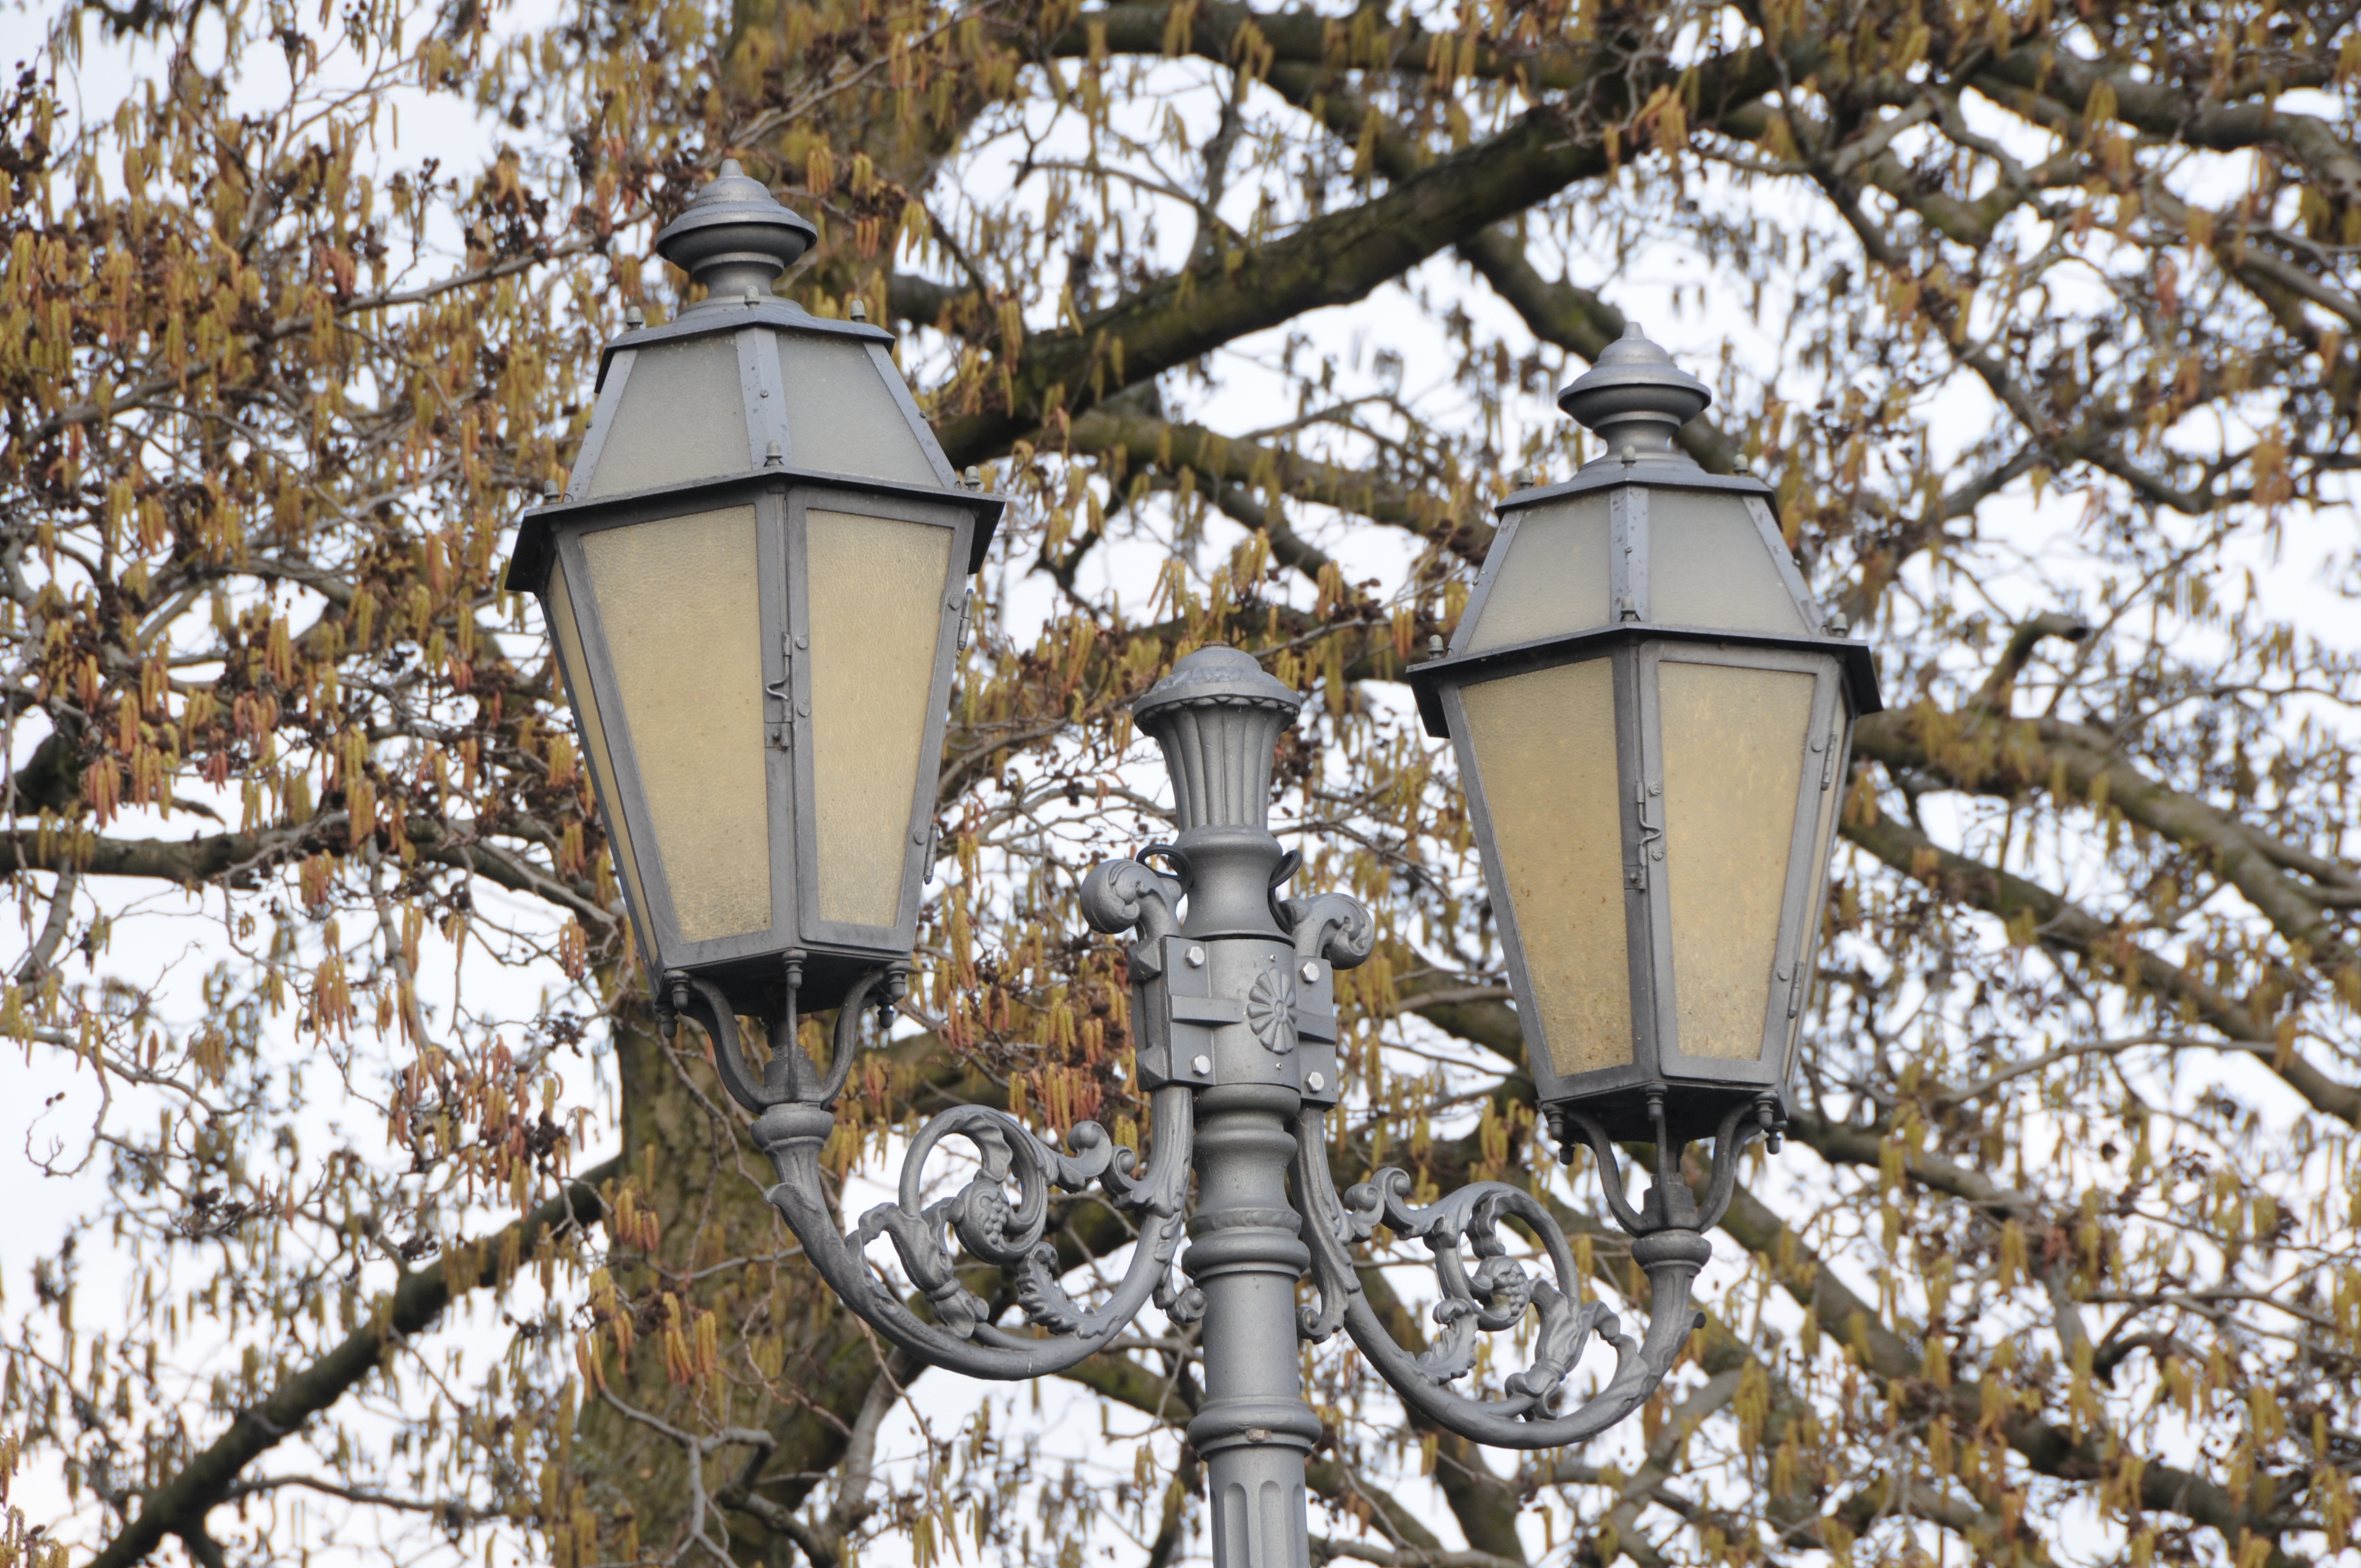
branch, light, retro, lantern, metal, street light, lighting, light fixture